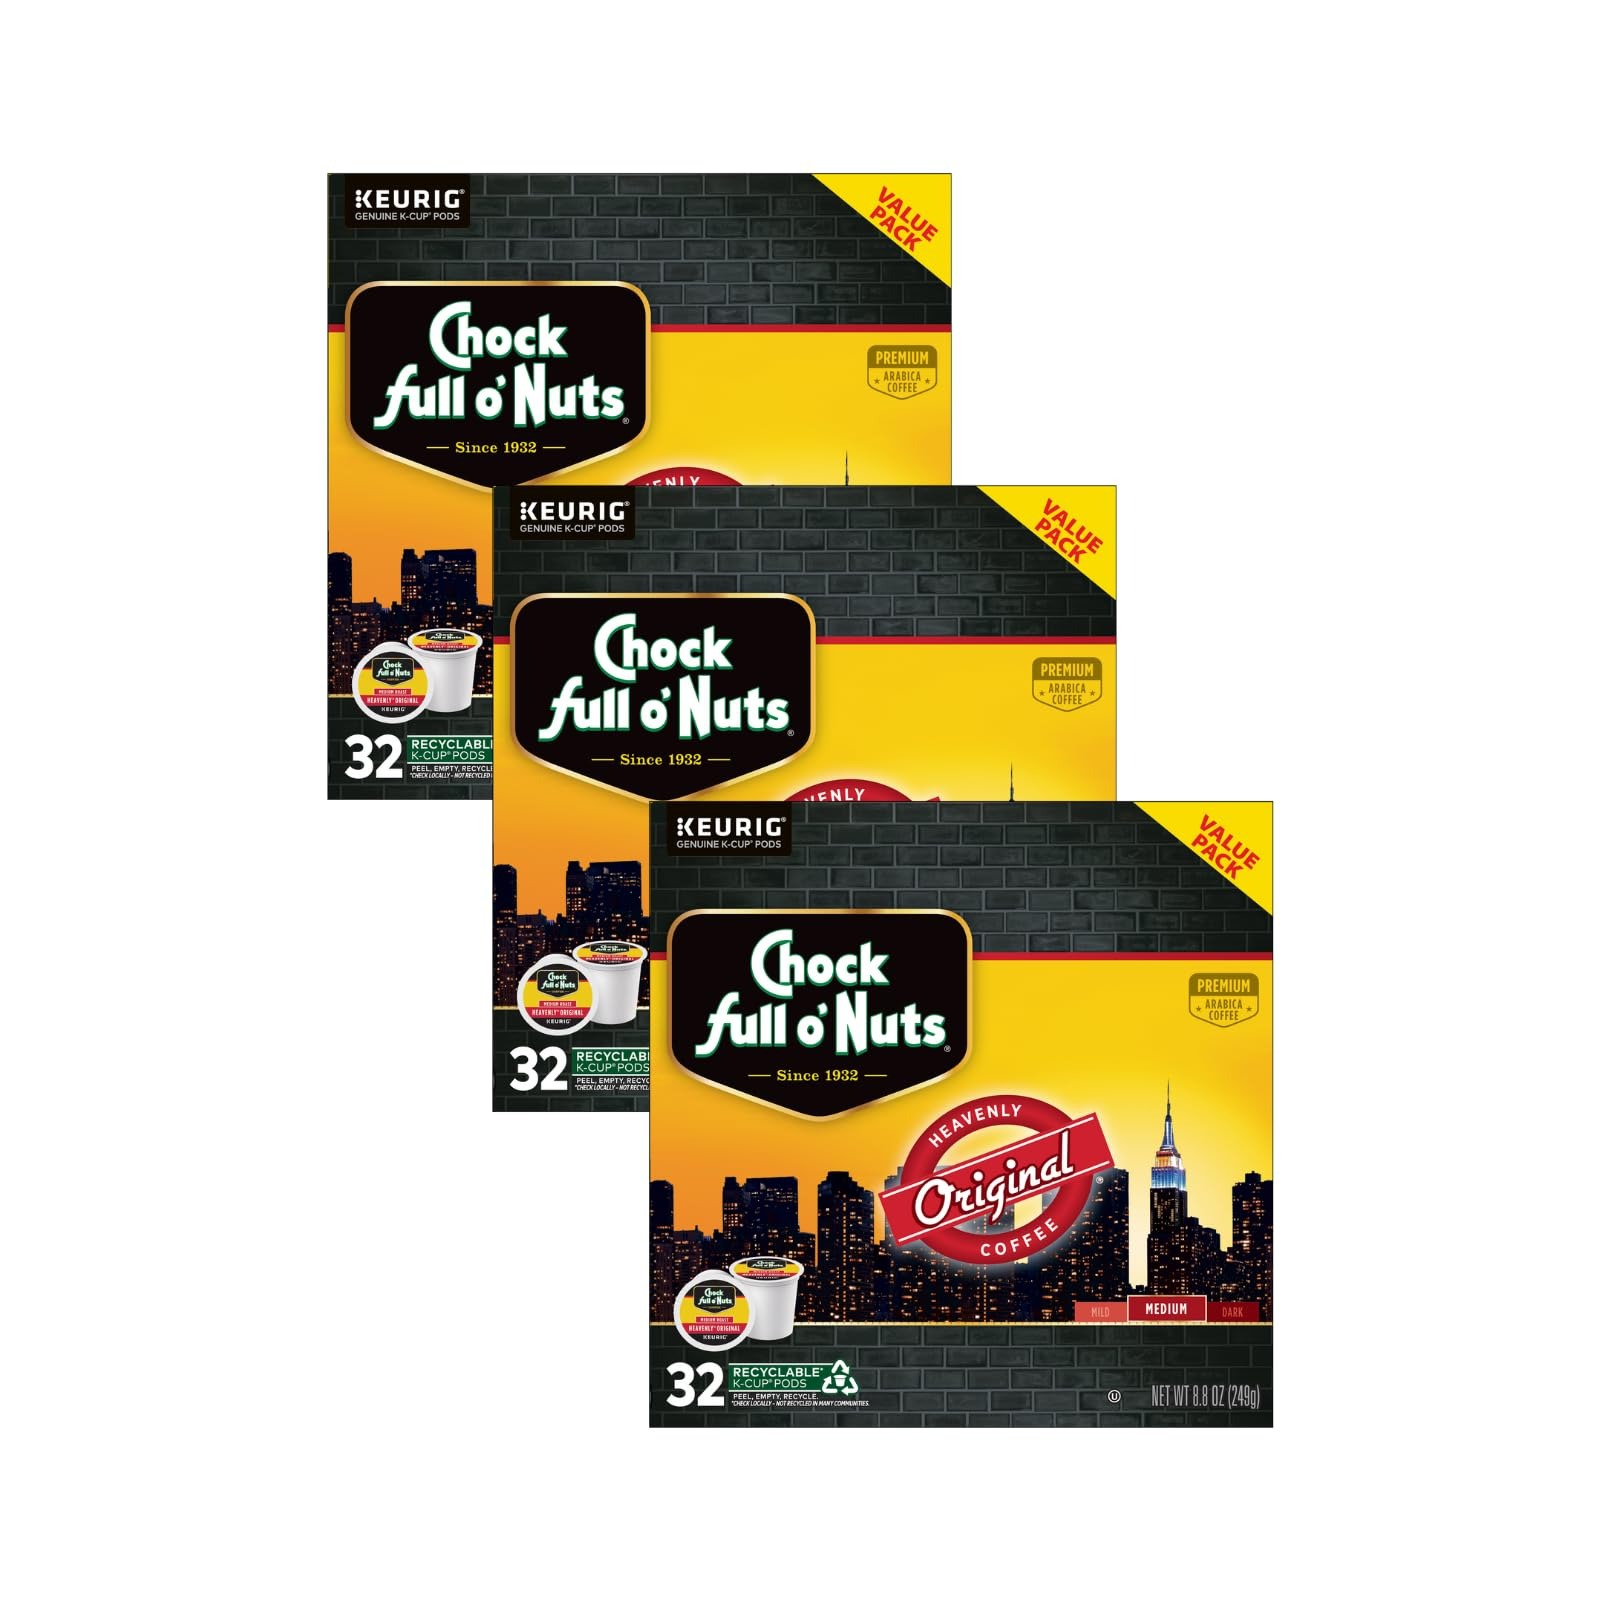
Item Name: Chock Full o'Nuts Original Coffee, Compatible with K-Cup Pods, 32 CT (Pack of 3)
Bullet Point 1: PREMIUM ARABICA - Chock full o’Nuts single serve coffee cups are a rich blend of premium Arabica coffee beans that have been roasted to perfection. Each cup delivers a delicious flavor and the unmistakable aroma of Chock full o’Nuts.
Bullet Point 2: MEDIUM ROAST ORIGINAL - Chock full o’Nuts Original Roast medium blend coffee is the one that started it all. A rich, full-blend that is smooth, not bitter or acidic, our Original Roast is the perfectly drinkable everyday coffee.
Bullet Point 3: OUR STORY: From our first coffee shop in New York City to the homes of coffee lovers nationwide, Chock full o’Nuts has been proudly offering perfectly roasted, rich, aromatic coffee for nearly 100 years.
Bullet Point 4: COMPATIBILITY: Compatible with K-Cup pods, engineered for guaranteed quality and compatibility with all single serve coffee makers.
Bullet Point 5: RECYCLABLE K-CUP PODS: Simple. Delicious. And recyclable. Enjoy the same great-tasting coffee you know and love, and when you’re done, just peel, empty, and recycle. Check locally, not recycled in many communities.
Product Description: Since 1932, coffee lovers have been starting their day with Chock full o’Nuts. Chock full o’Nuts Original Roast medium blend coffee is the one that started it all. A rich, full-blend that is smooth, not bitter or acidic, our Original Roast is the perfectly drinkable everyday coffee. This Heavenly Original Medium Roast is made from premium coffee beans that are hand-selected from the finest growing regions. Starting from our first coffee shop on Broadway in New York City, Chock full o’Nuts has been roasting perfectly flavored, aromatic coffee for nearly 100 years. Now you can enjoy an amazing cup of coffee day or night with our easy-to-use, single-serve pods. Chock full o'Nuts K-Cup pods work with any coffee maker for an easy, consistent cup every time.
Value: 96.0
Unit: Count

Price: 34.95